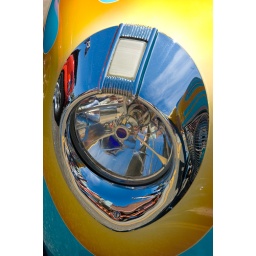
The beauty of old cars is both in the car as a whole and in the details like this one.